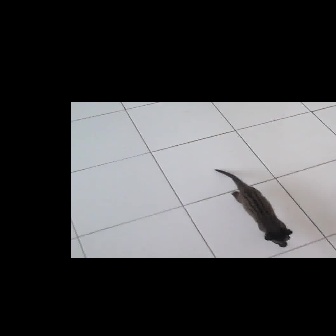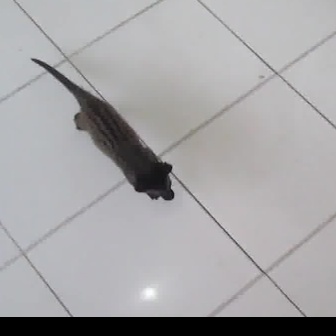
  Please identify the target specified by the bounding box [214,168,292,247] in the first image and locate it in the second image. Return the coordinates in [x_min,y_min,x_max,y_max] format.
Answer: [30,55,174,199]